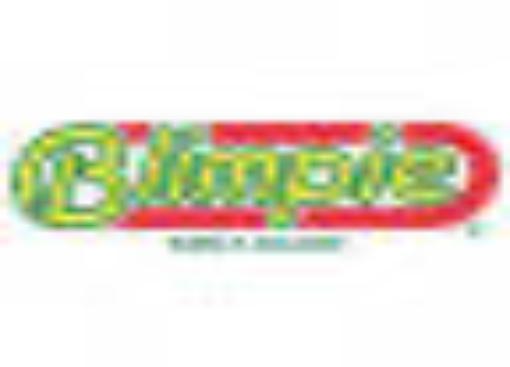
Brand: Blimpie
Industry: Food